St. Joseph, Missouri

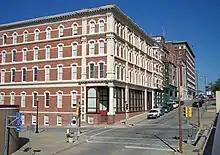
The intersection of Francis and North 4th streets in downtown St. Joseph

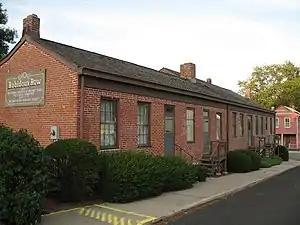
Robidoux Row, St. Joseph, Missouri

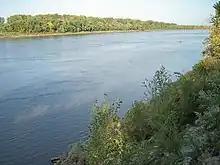
The Missouri River in St. Joseph

St. Joseph was founded on the Missouri River by Joseph Robidoux, a local fur trader of French Canadian descent. It was officially incorporated in 1843. In its early days, it was a bustling outpost and rough frontier town, serving as a last supply point and jumping-off point for travelers on the Missouri River toward the "Wild West". It was the westernmost point in the United States accessible by rail until after the American Civil War, which helped earn it the designation "Gateway to the West."